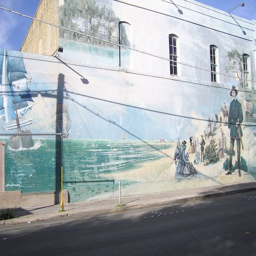
we restored the finish on this mural years ago .